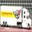
Label: truck